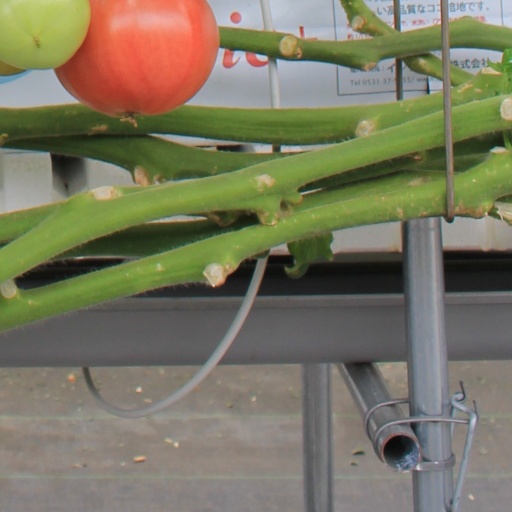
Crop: tomato